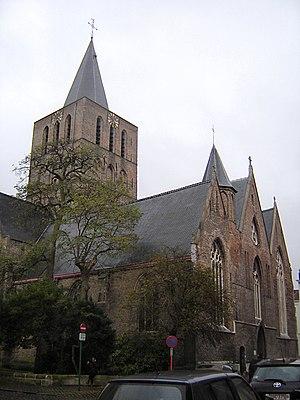
Cette page regroupe l'ensemble des monuments classés de la ville de Bruges pour les noms de rues de A à C.